Giedrė Labuckienė

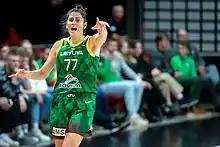

Giedrė Paugaitė–Labuckienė (born 15 July 1990) is a Lithuanian basketball player who competes in the position of heavy winger. She has played in the top leagues in Lithuania, France, Belarus, Latvia, Poland, and Spain.